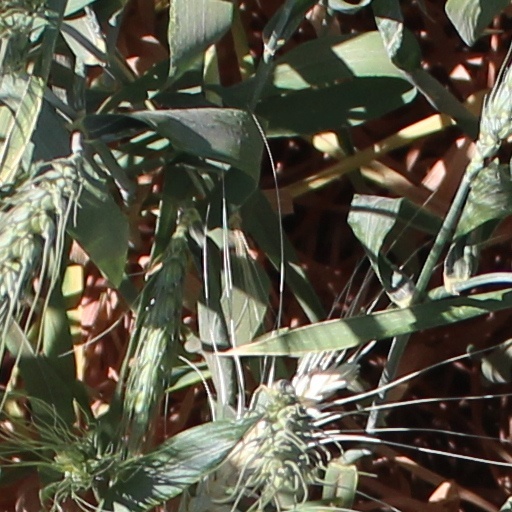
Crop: wheat